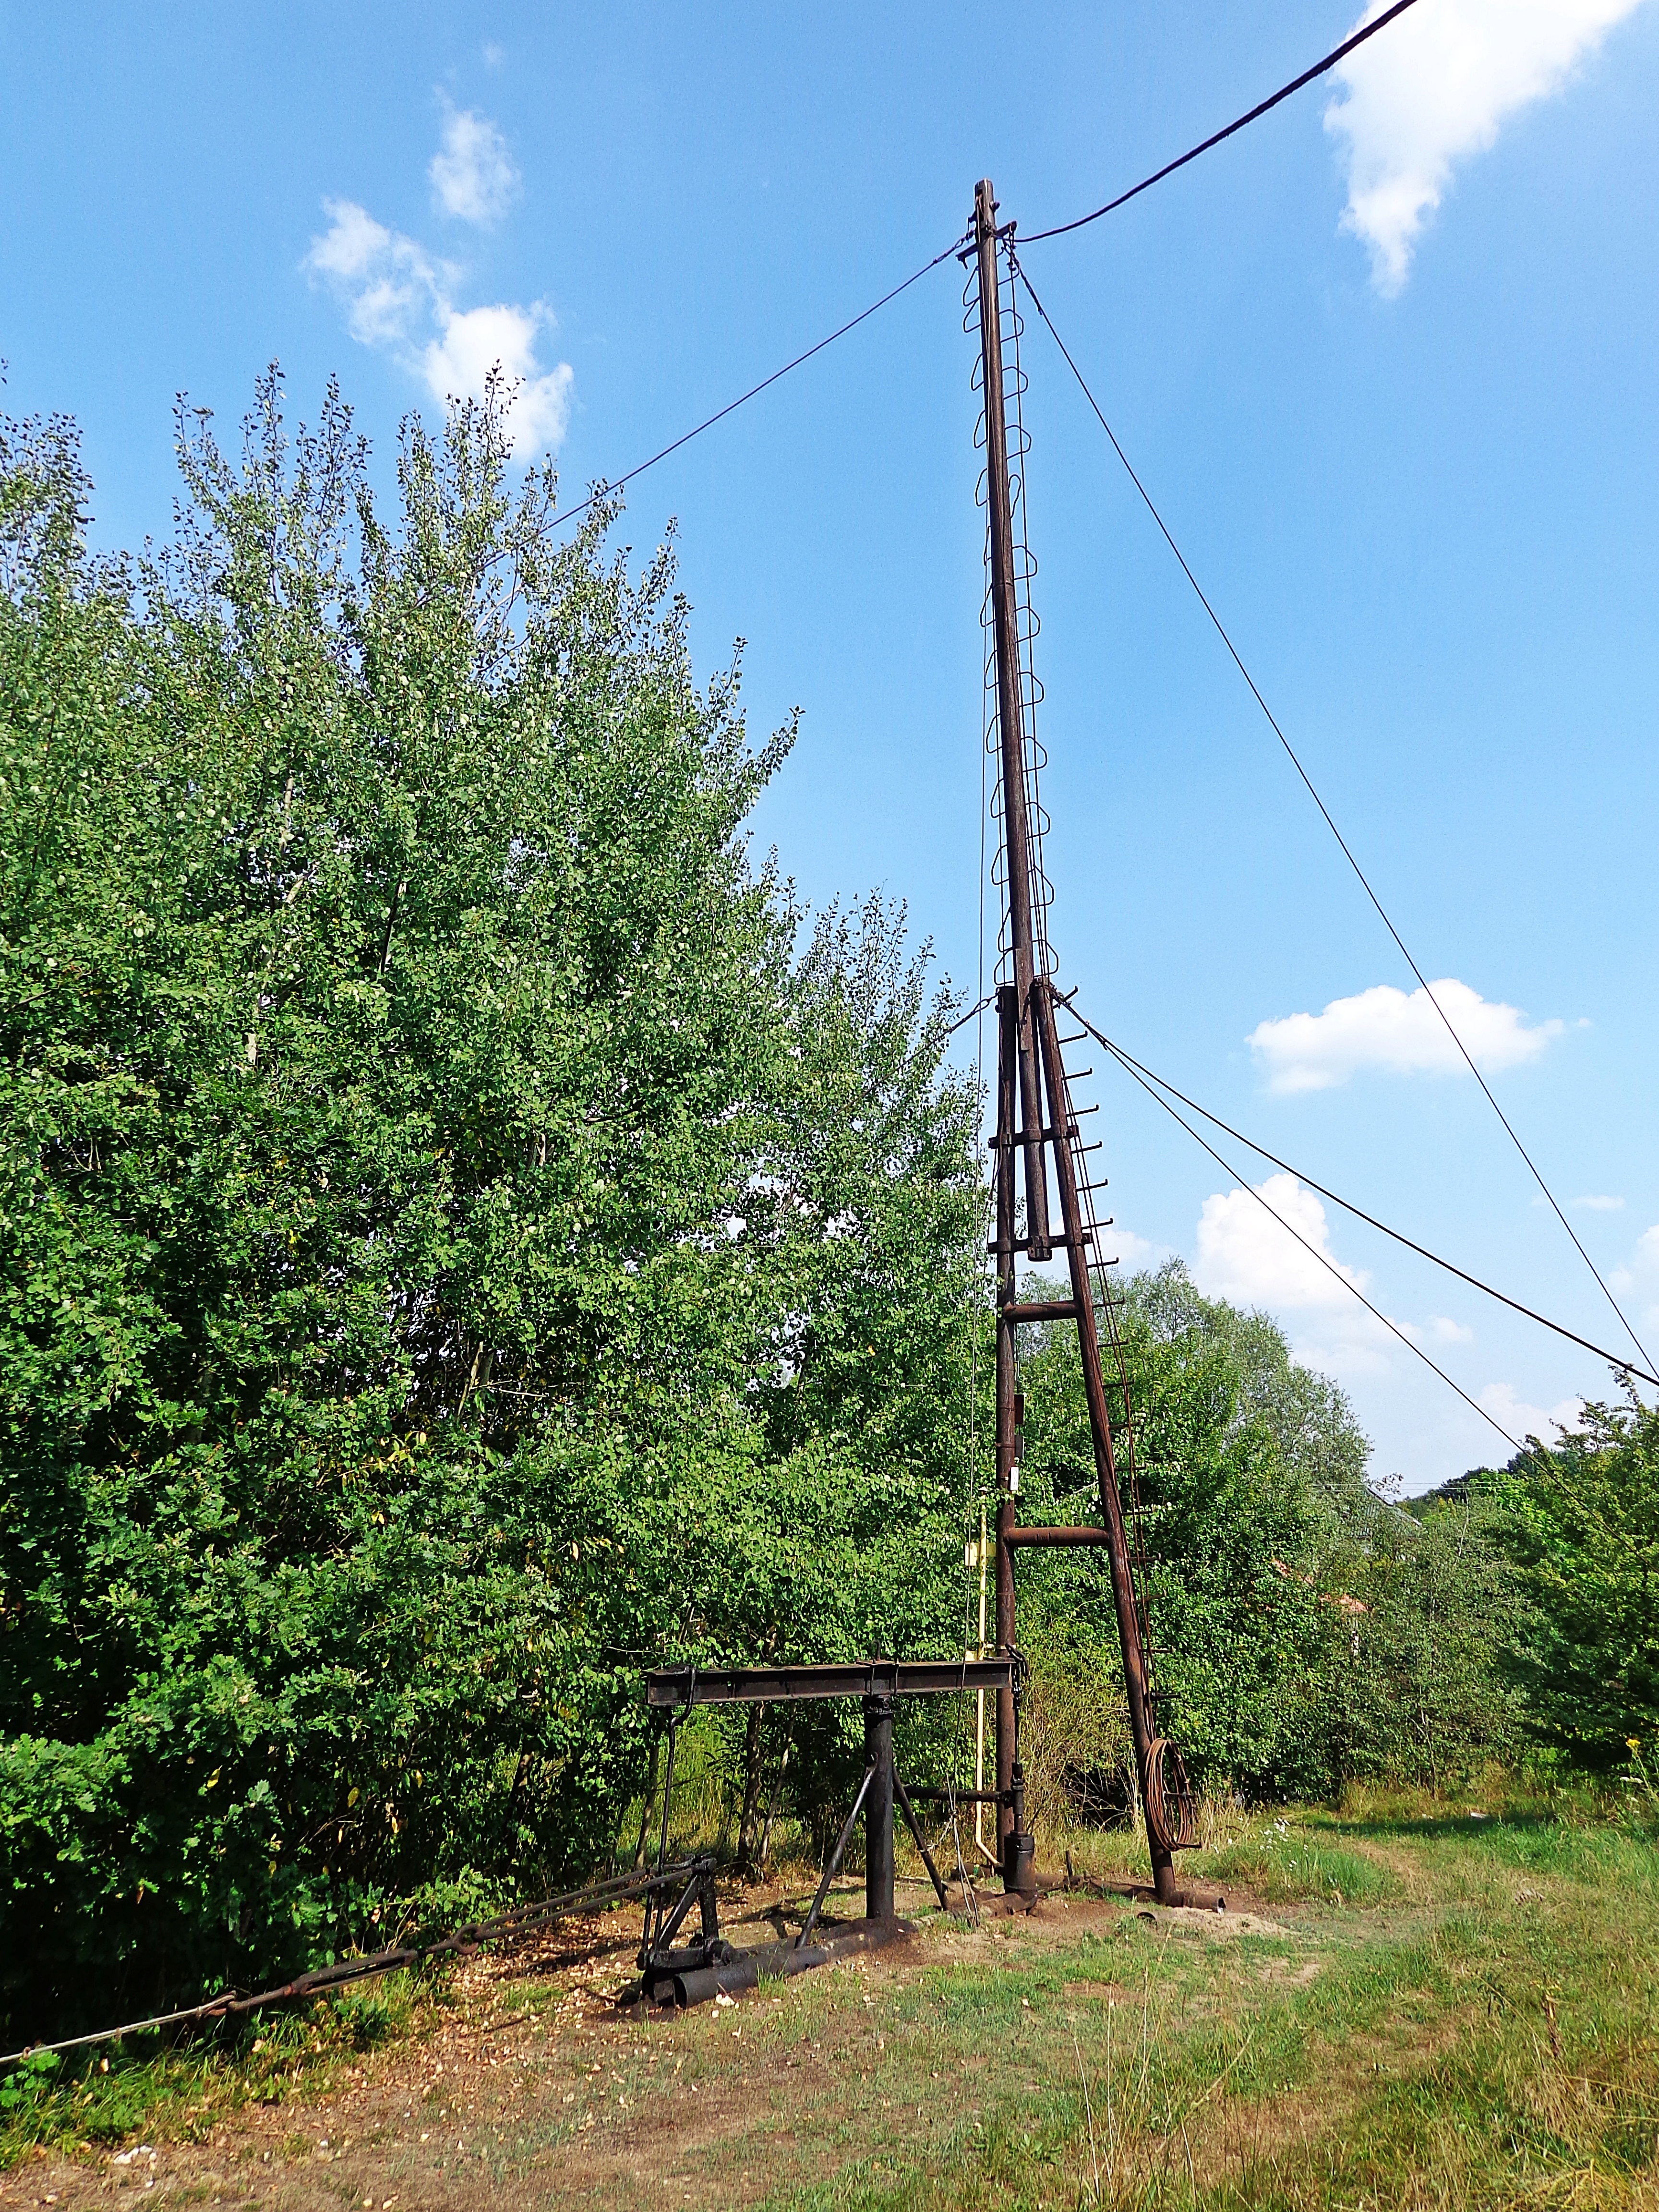
tree, nature, plant, tube, flower, steel, equipment, machine, energy, shrub, gas, mine, oil, petrol, search, fuel, monuments, drilling, nafta, rural area, oil rig, treadmill, natural gas, the pump, drilling rig, the pipeline, woody plant, outdoor structure, overhead power line, glazing oil, borehole, natural wealth, the oil industry